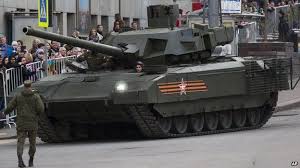
Label: T-14